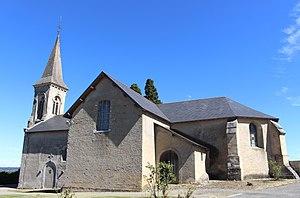
Église de l'Assomption de Lafitole (Hautes-Pyrénées)
La liste des églises des Hautes-Pyrénées recense de manière exhaustive les églises situées dans le département français des Hautes-Pyrénées.
Lafitole est une commune française située dans le département des Hautes-Pyrénées, en région Occitanie.